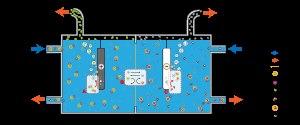
Le procédé chlore-alcali ou électrolyse chlore-alcali est un procédé chimique d'électrosynthèse qui permet de préparer le dichlore, le dihydrogène et un hydroxyde d'un métal alcalin ou alcalino-terreux. Cette préparation a lieu par électrolyse d'une solution de chlorure de ce métal.